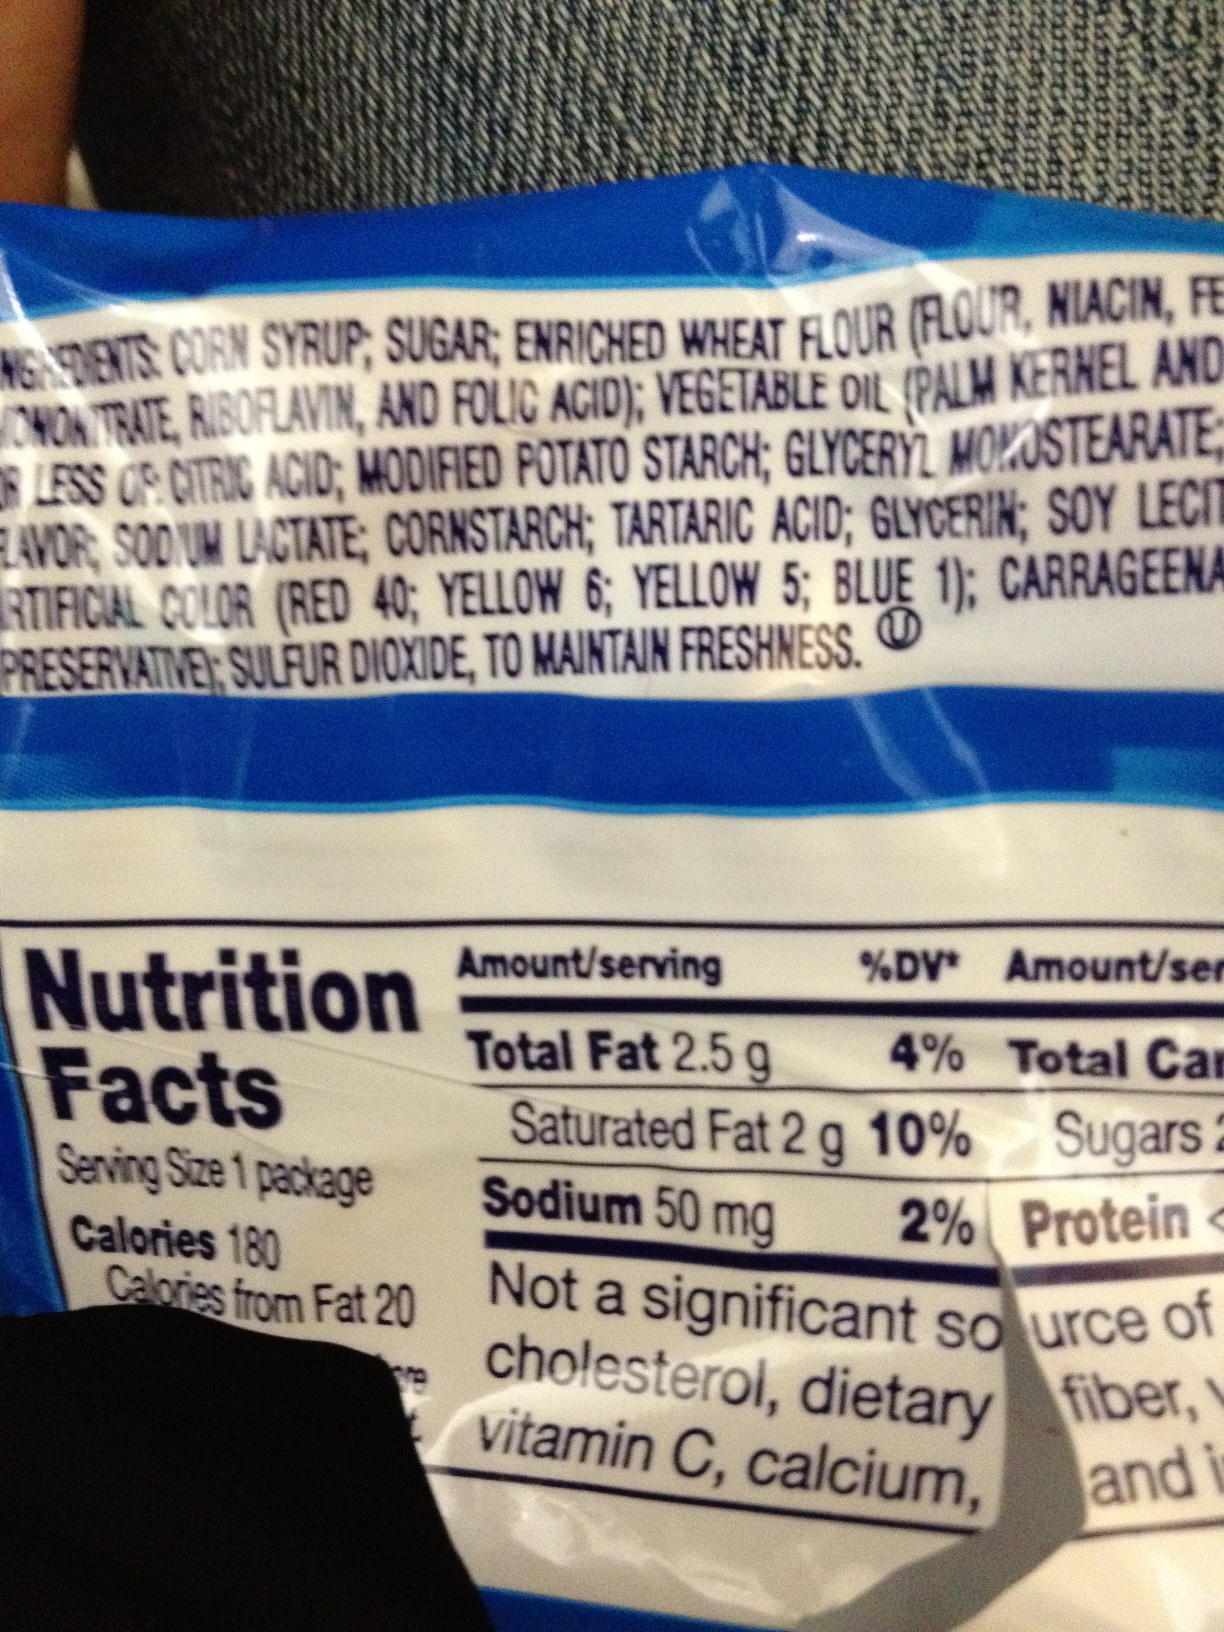Question: How many calories from fat?
Answer: 20